Serial killer

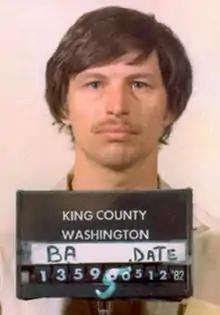
Gary Ridgway in 1982. Ridgway stated that he wanted to kill as many prostitutes as possible.

Elizabeth Báthory is sometimes cited as the most prolific female serial killer in all of history. Formally countess Elizabeth Báthory de Ecsed (Báthory Erzsébet in Hungarian, August 7, 1560 – August 21, 1614), she was a countess from the Báthory family. Before her husband's death, Elizabeth took great pleasure in torturing the staff, by jamming pins under the servant's fingernails or stripping servants and throwing them into the snow. After her husband's death, she and four collaborators were accused of torturing and killing hundreds of girls and young women, with one witness attributing to them over 600 victims, though the number for which they were convicted was 80. Elizabeth herself was neither tried nor convicted. In 1610, however, she was imprisoned in the Csejte Castle, where she remained bricked in a set of rooms until her death four years later.